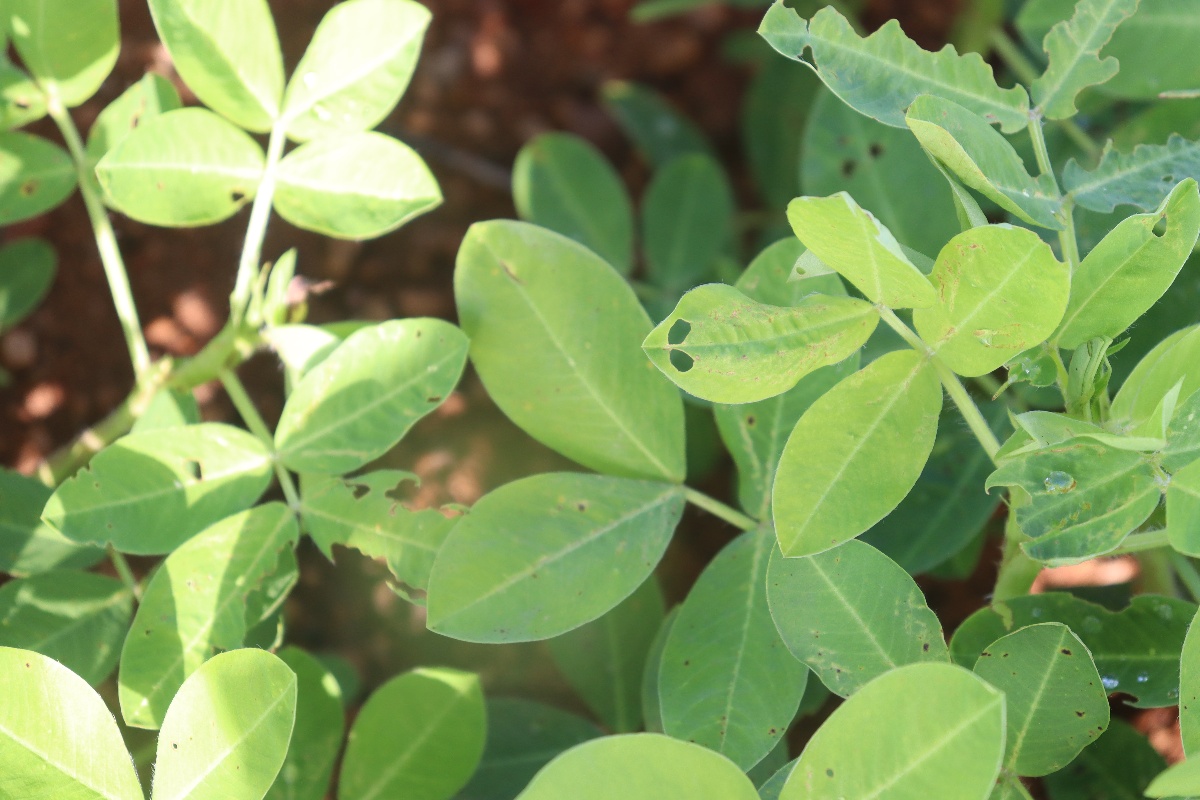
Label: early_leaf_spot